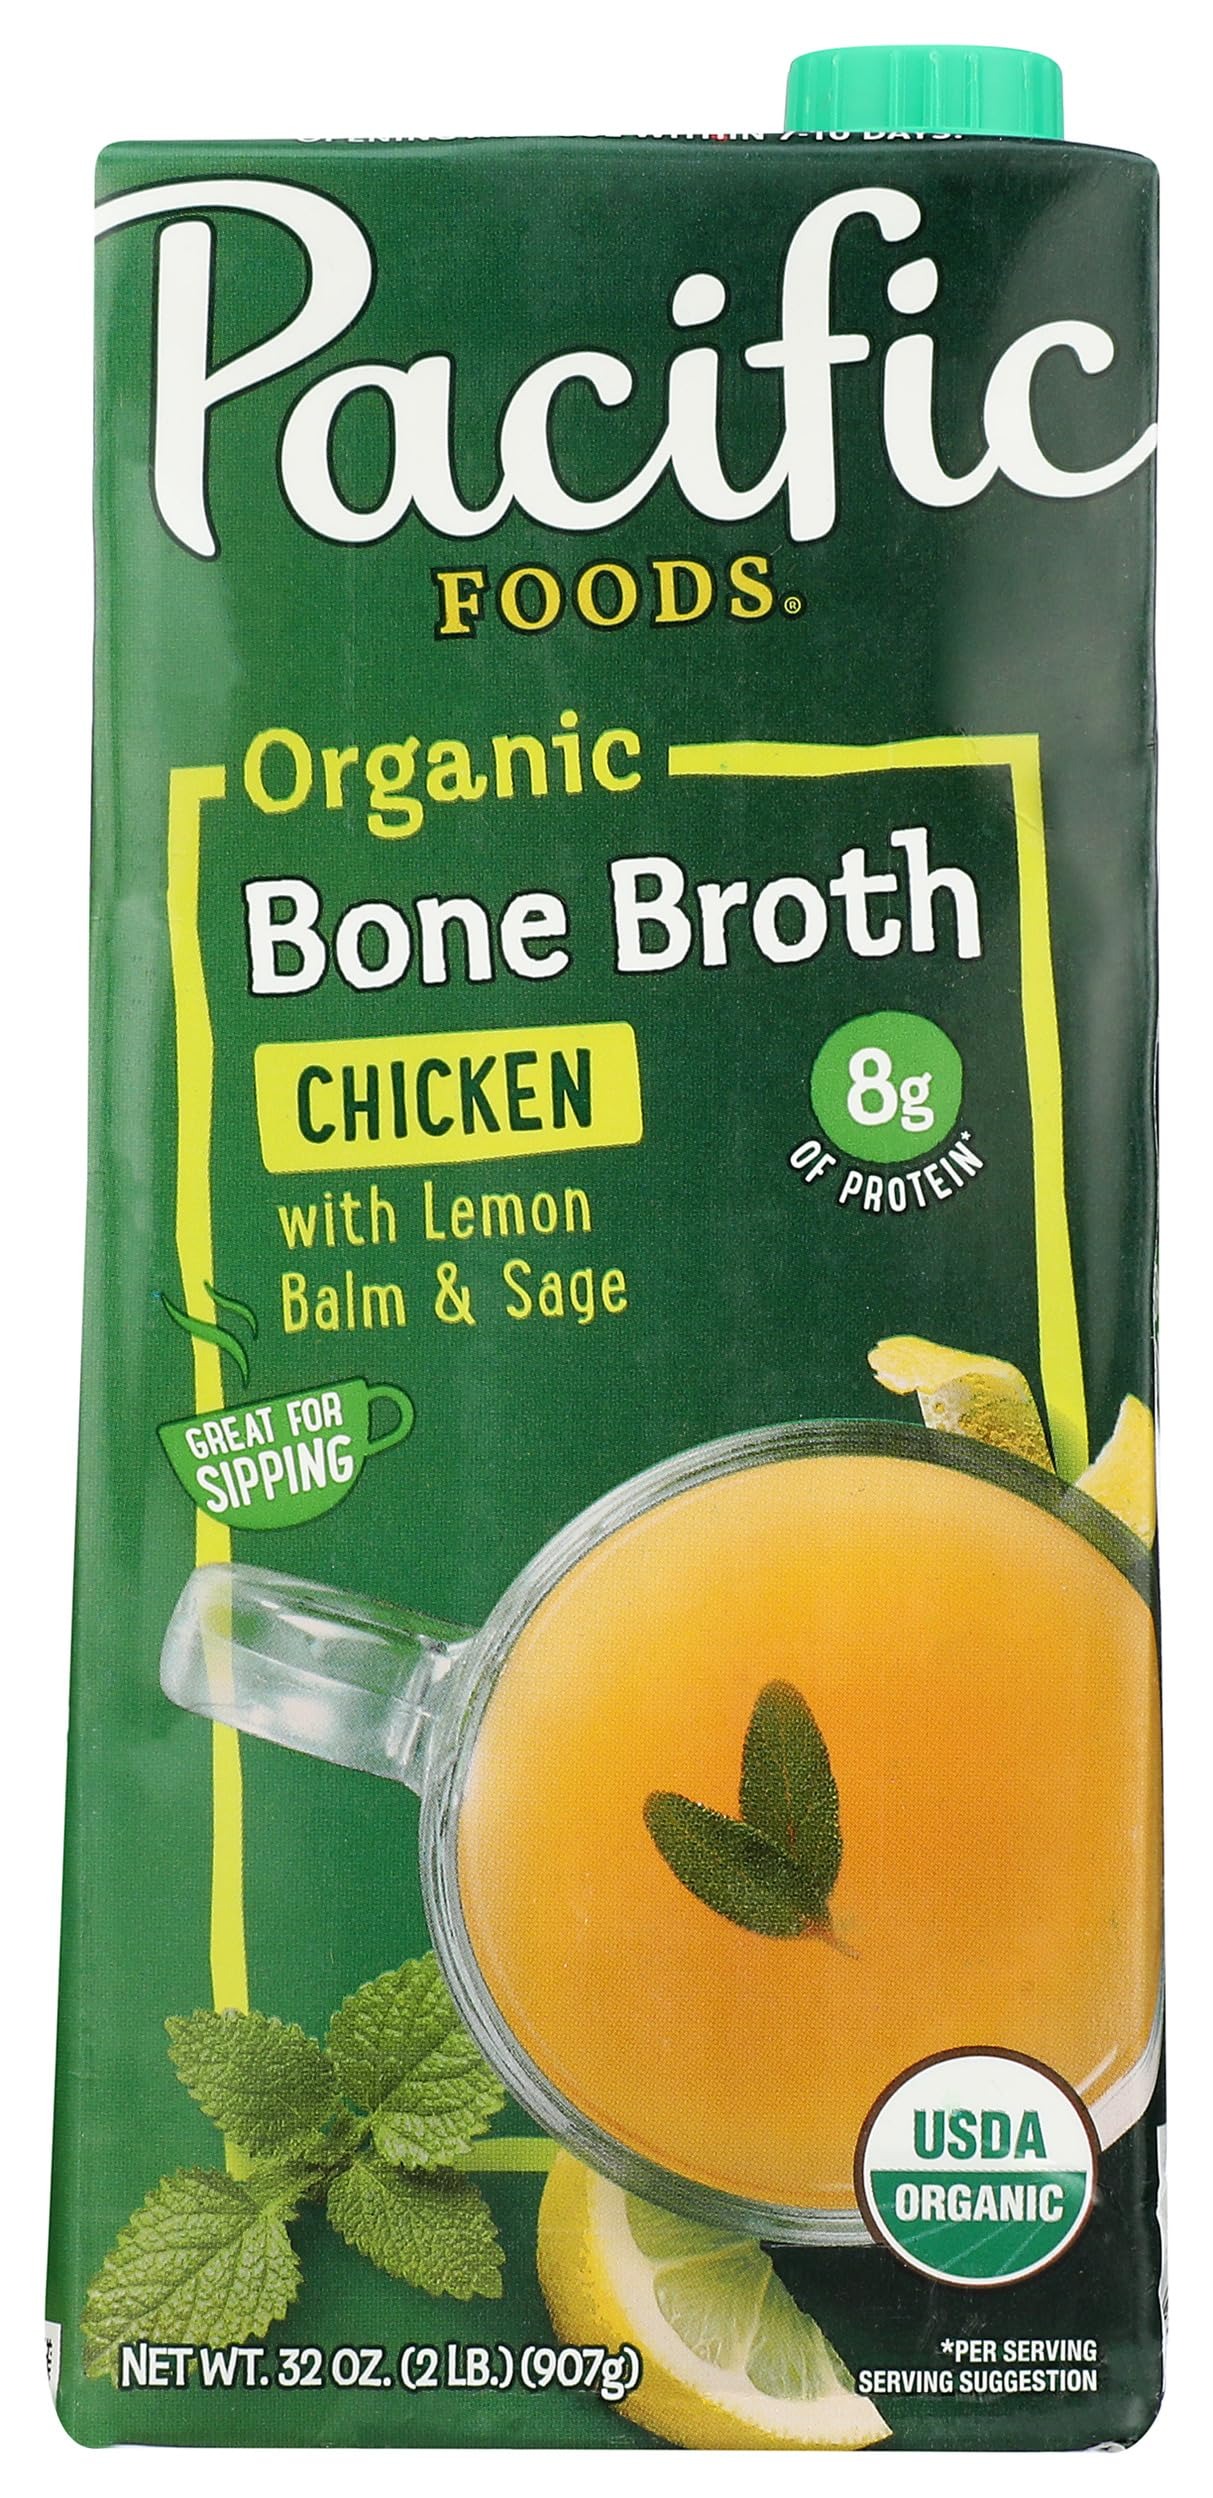
Item Name: PACIFIC FOODS Organic Lemon Balm & Sage Chicken Bone Broth, 32 OZ
Bullet Point 1: No hydrogenated fats or high fructose corn syrup allowed in any food
Bullet Point 2: No bleached or bromated flour
Product Description: Meals
Value: 32.0
Unit: Ounce

Price: 5.48